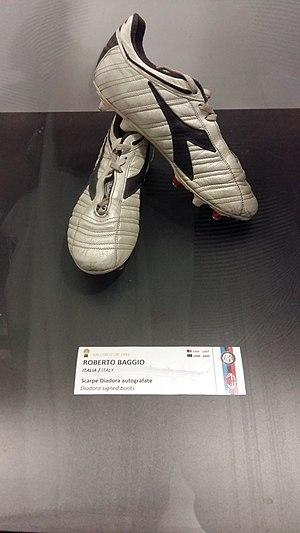
Roberto Baggio, né le 18 février 1967 à Caldogno dans la province de Vicence en Vénétie, est un footballeur international italien, évoluant au poste de milieu offensif ou attaquant des années 1980 à 2000, reconverti dirigeant.